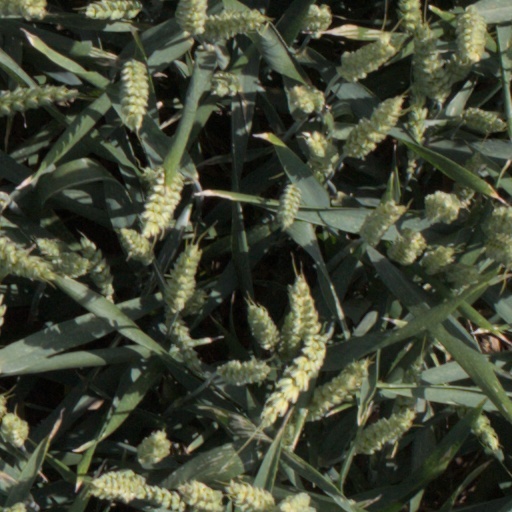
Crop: wheat